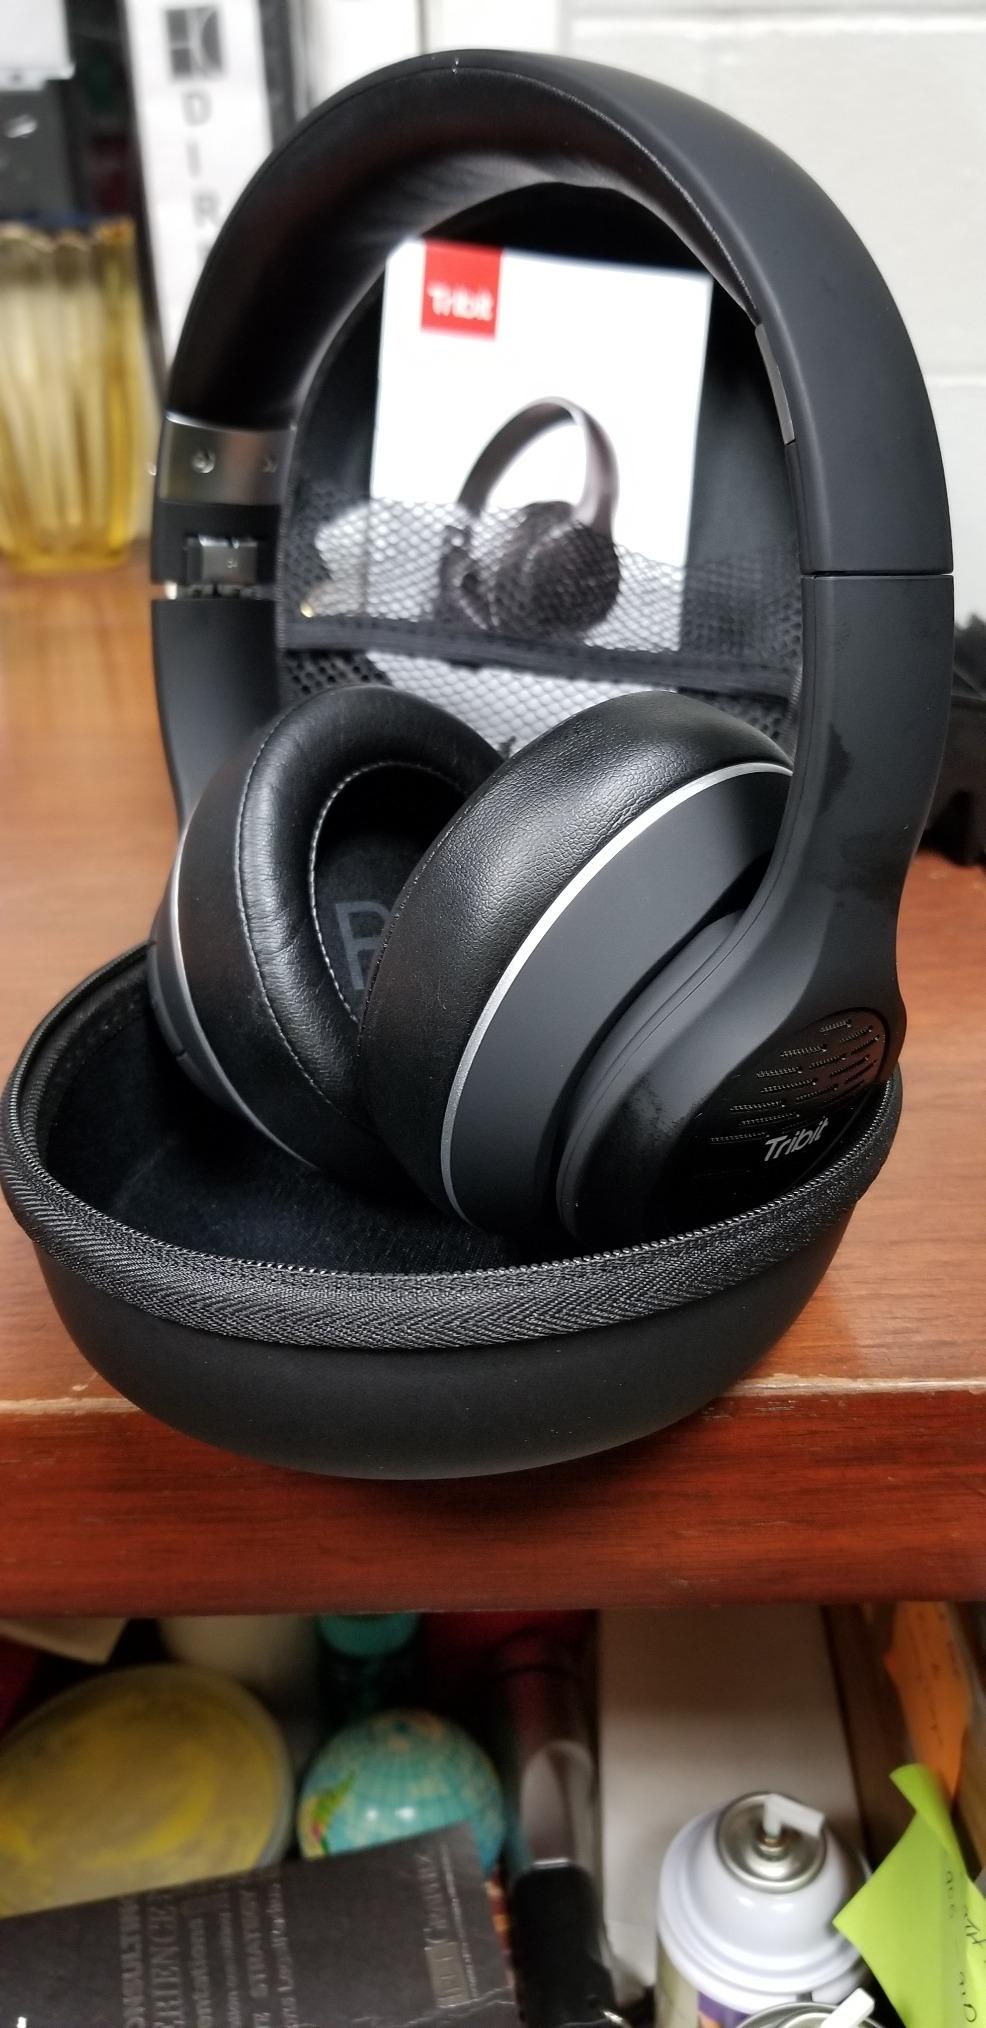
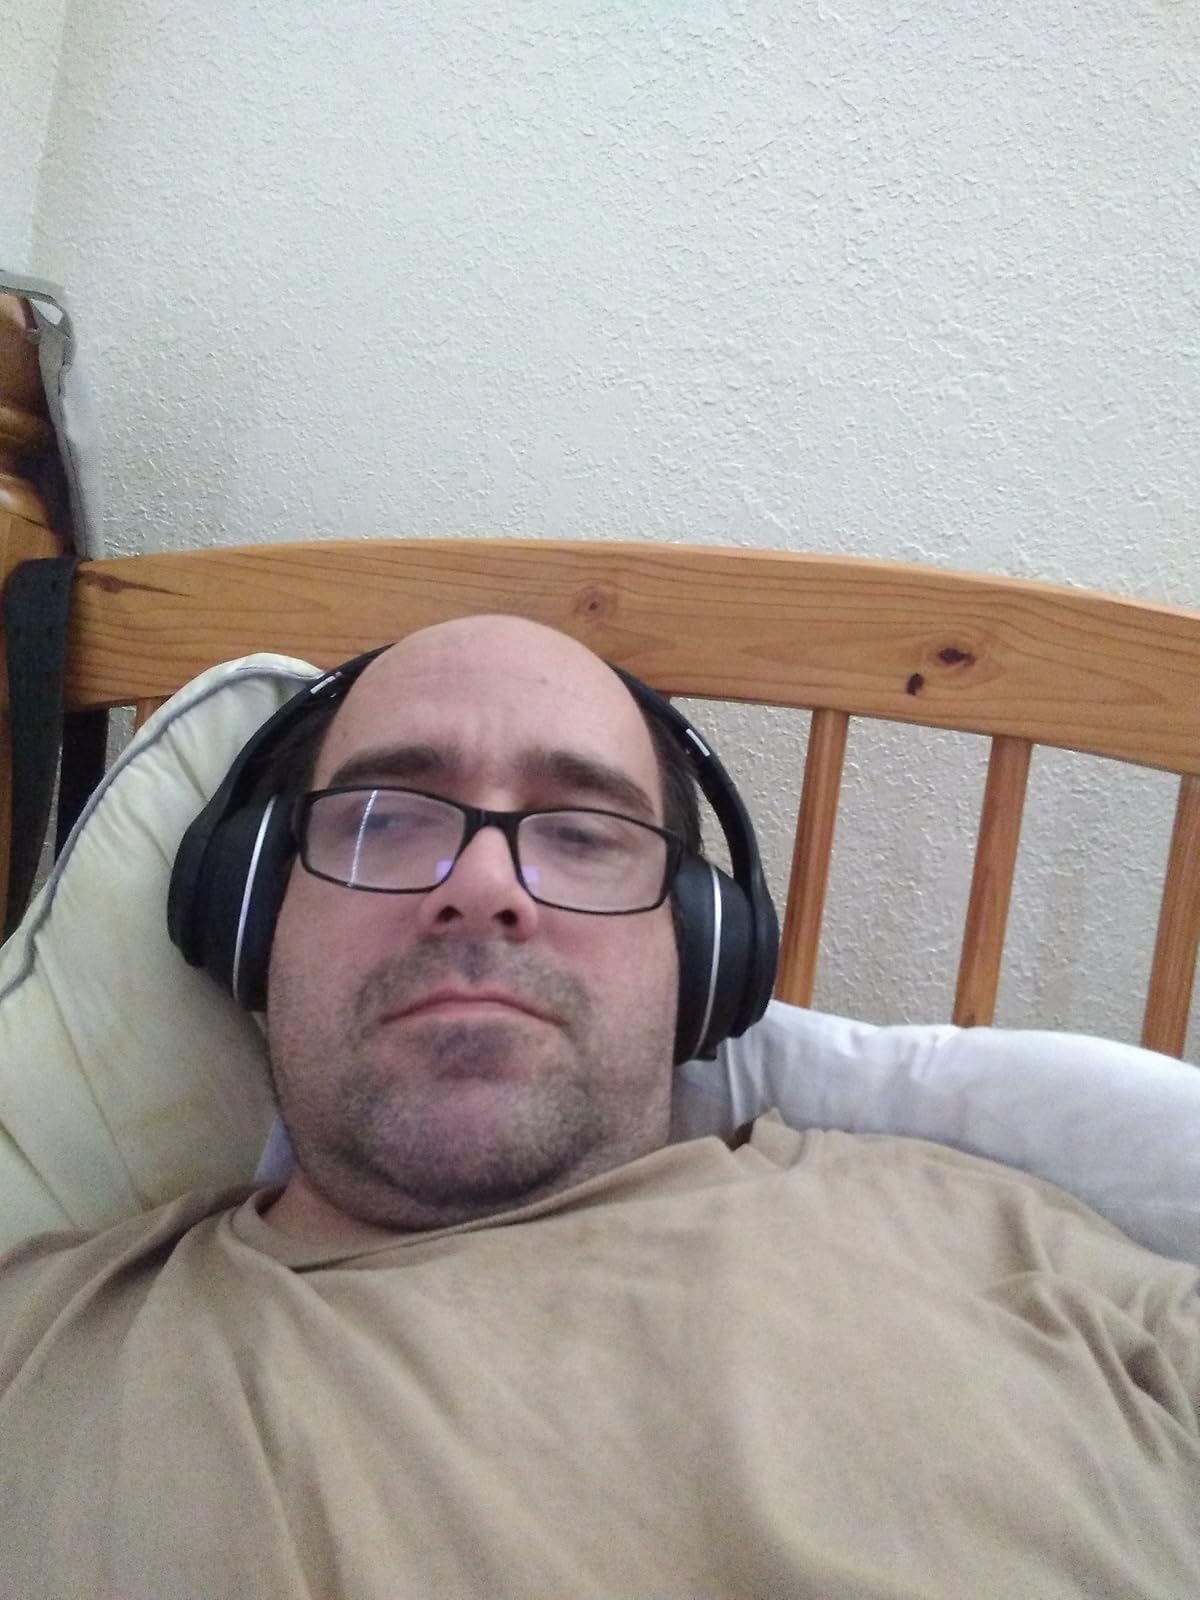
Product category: headphones
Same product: yes